Combo organ

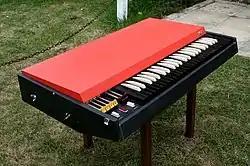
A Continental organ by Vox, the same model heard on "Light My Fire" by The Doors and "In-A-Gadda-Da-Vida" by Iron Butterfly.

A combo organ is an electronic portable organ, usually transistorized (although some older designs used tubes; and later models, integrated circuits), that was designed for use on stage, usually in the context of a band or group. A combo organ is usually supported on a removable or folding stand or legs; these originally would have been supplied as part of the instrument. Combo organs were best known for their bright, reedy sound; their portability; surprising versatility; and relatively low cost. Most such instruments have no built-in amplification.